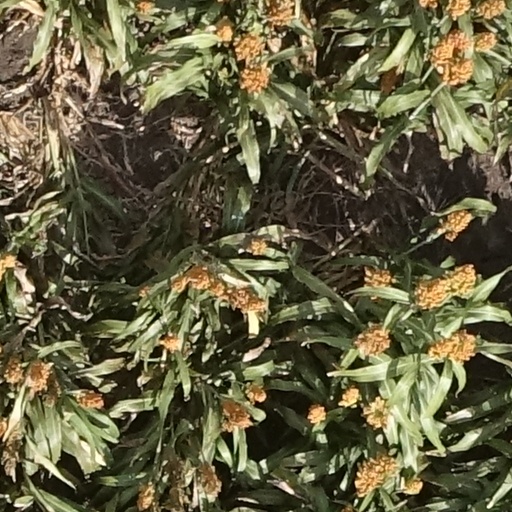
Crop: sorghum